2021–22 South Pacific cyclone season

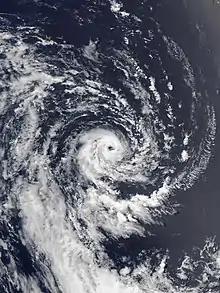
The subtropical storm on January 12, 2022

On January 13, 2022, the Weather Prediction Center (WPC) noted a subtropical storm approximately to the west-southwest of the Juan Fernández Islands. The small storm dissipated the next day. Similar to previous storms that formed in this region, it was unofficially named "Humberto" by researchers, in honor of Humberto Fuenzalida.